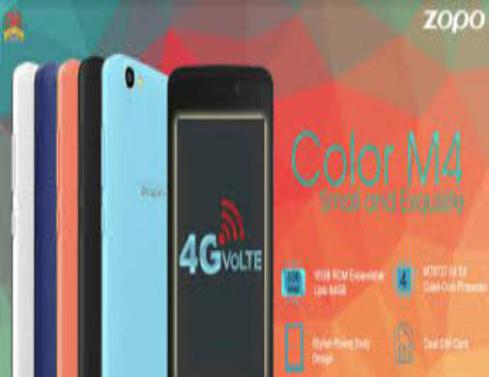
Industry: Electronic